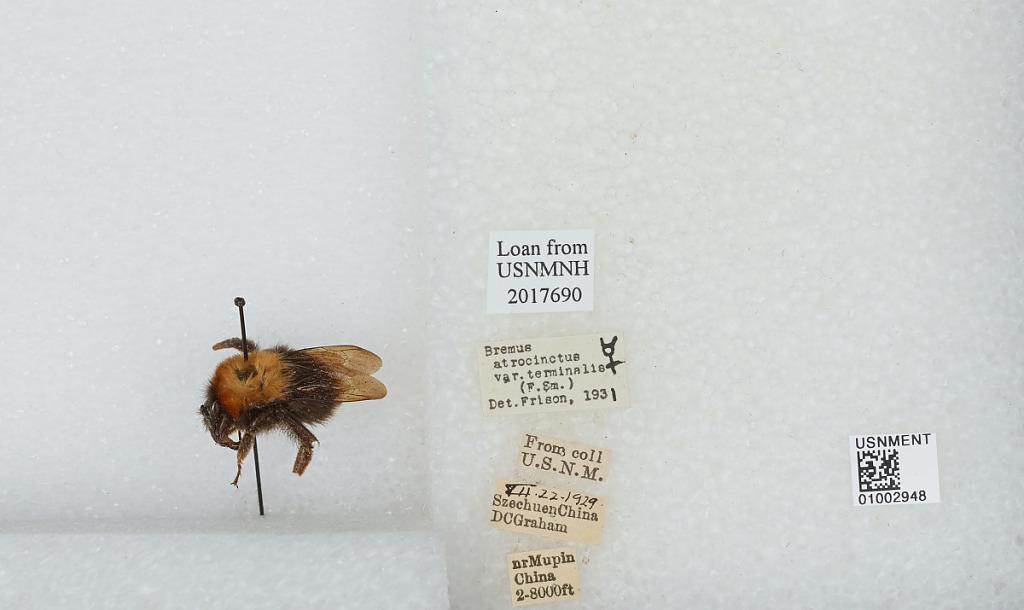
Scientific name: Bombus (Festivobombus) festivus Smith
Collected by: D. Graham
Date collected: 1929-7-22
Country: China
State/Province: Sichuan
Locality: near Muping, formerly Mupin
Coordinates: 30.3692, 102.814
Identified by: Frison